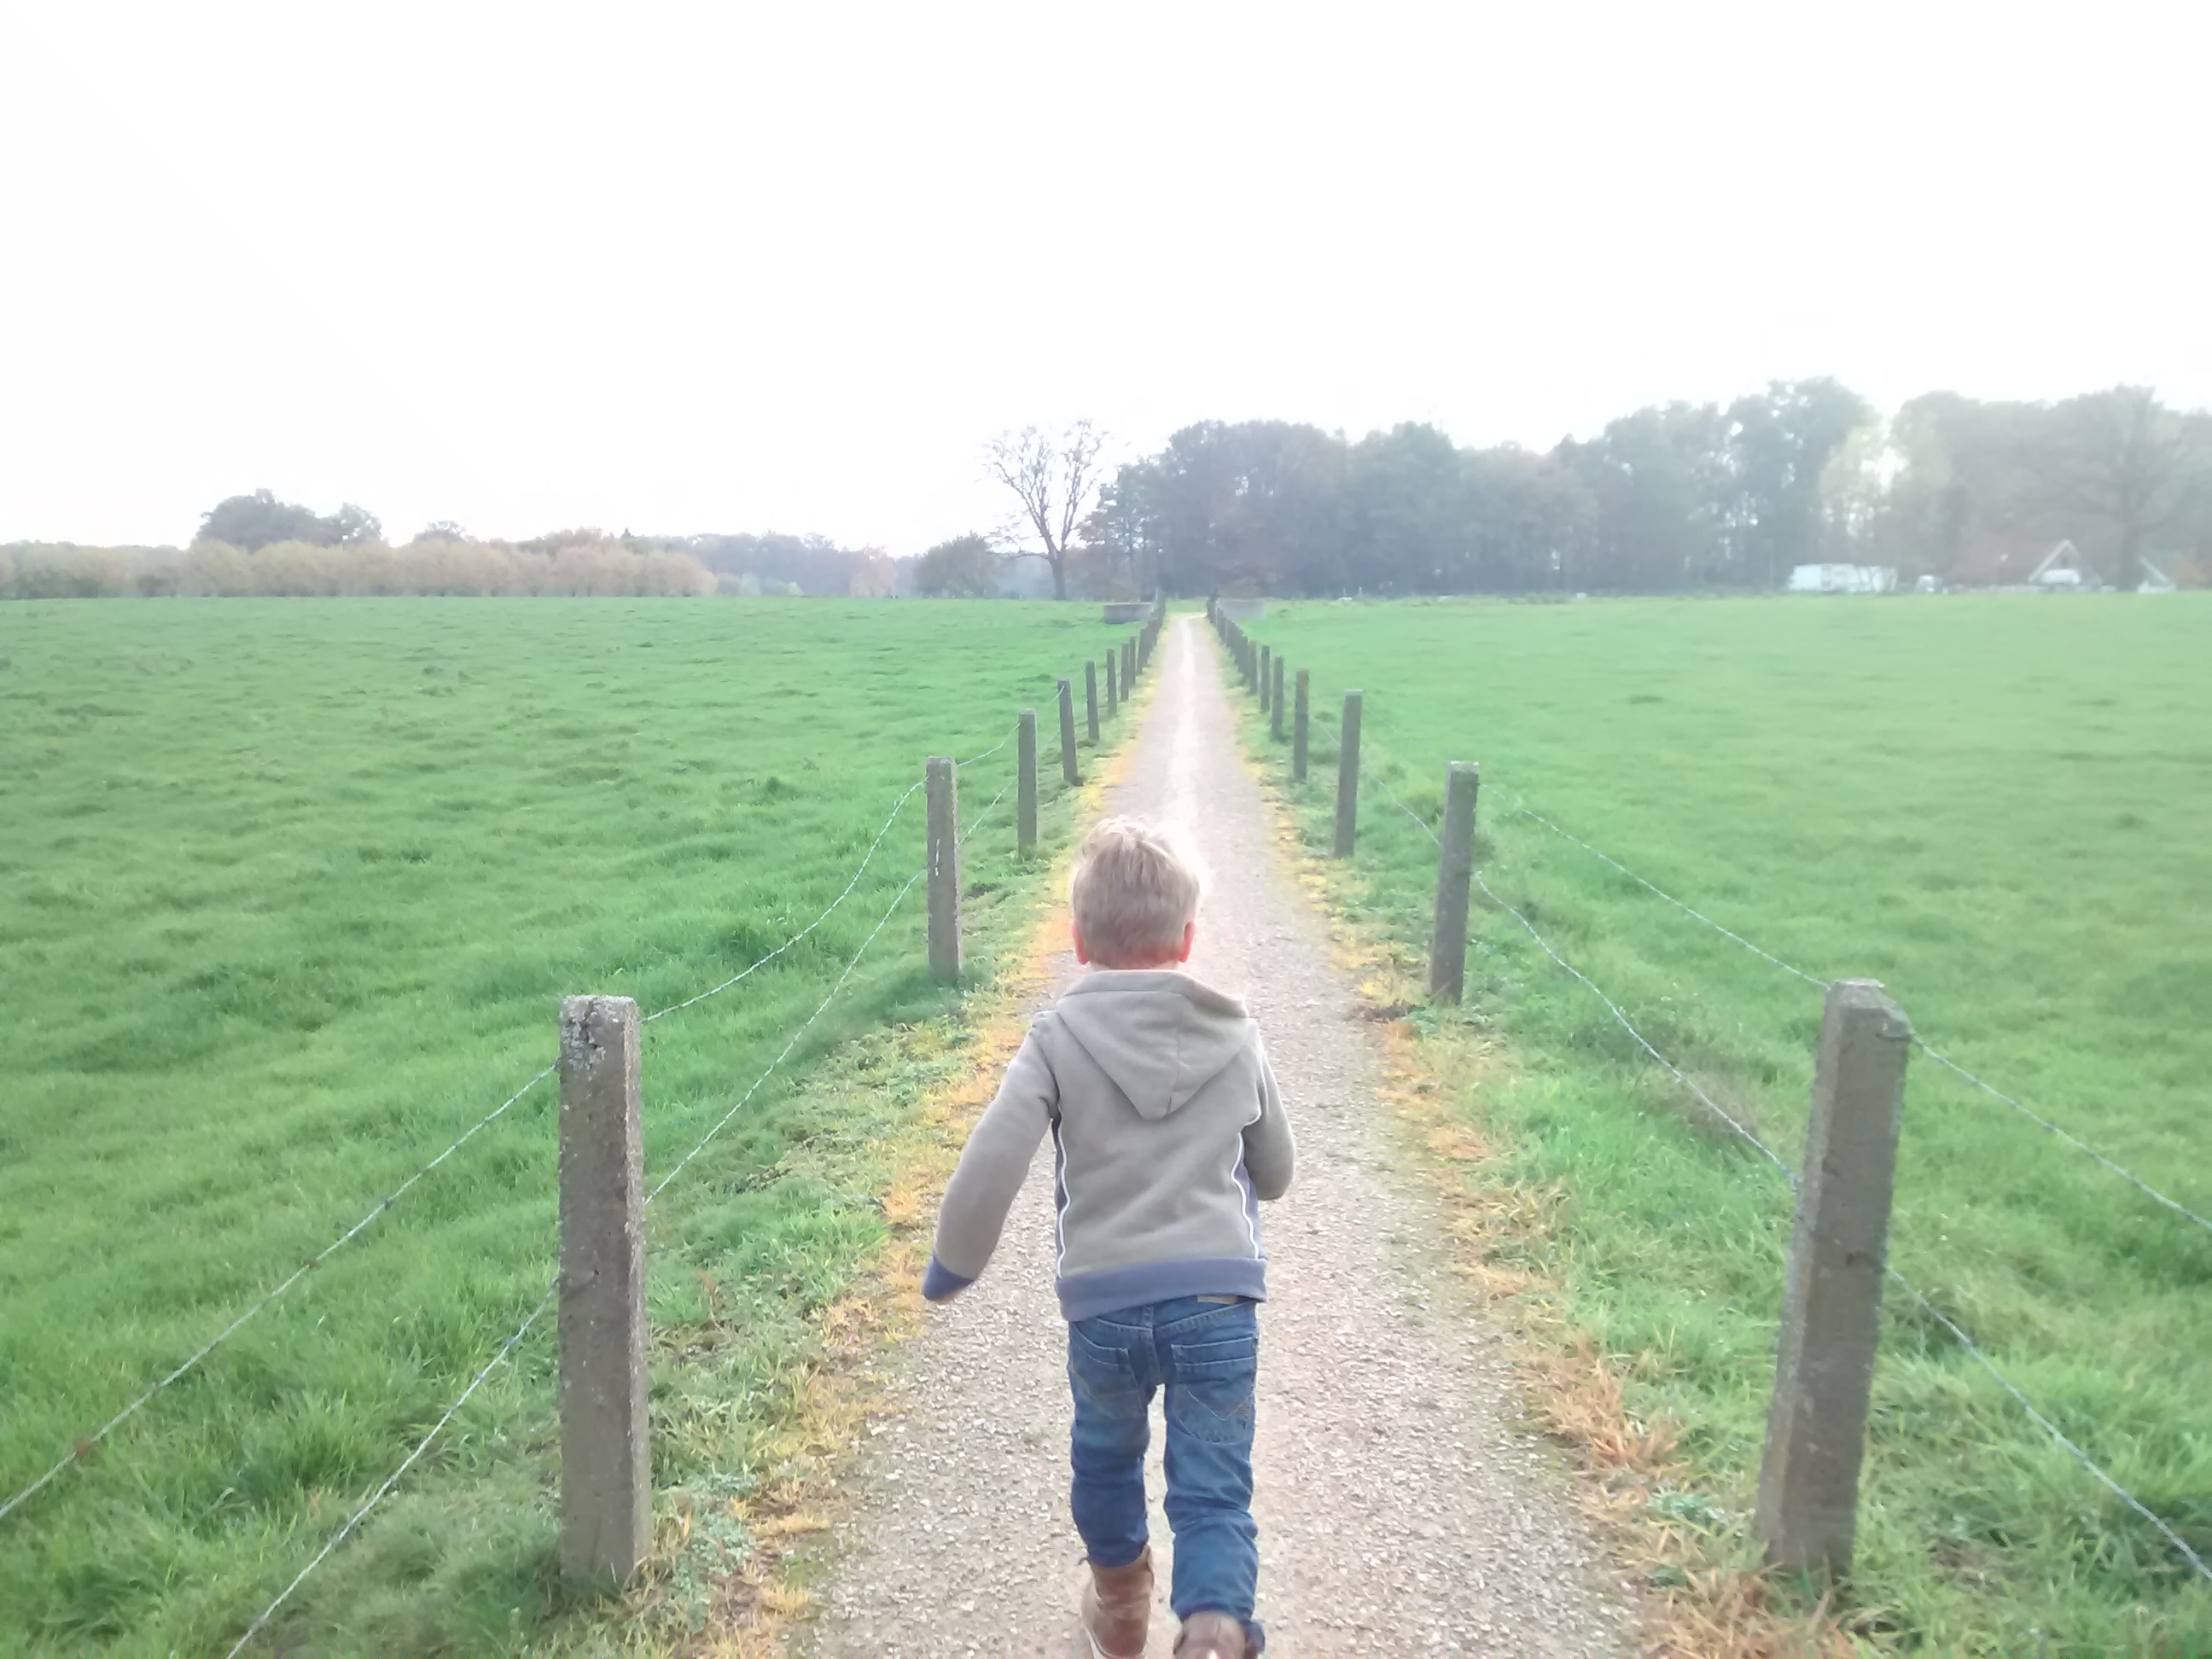
grass, field, farm, lawn, meadow, prairie, crop, pasture, soil, agriculture, grassland, plantation, grass family